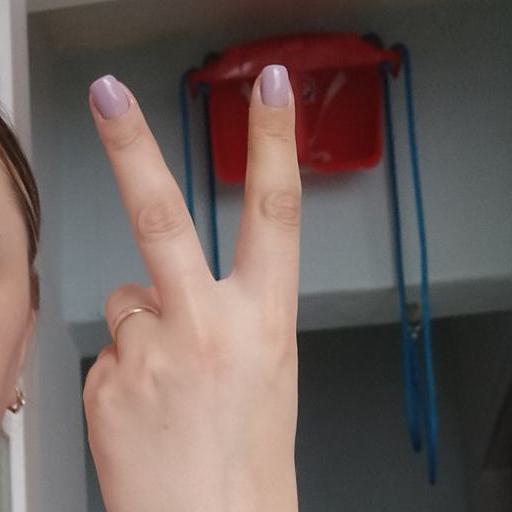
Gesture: peace_inverted